Core Four

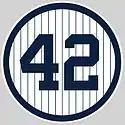
The Yankees retired Rivera's uniform number on September 22, 2013, making him the first active Yankee player to be honored in this way.

Rivera had hinted during 2012 spring training that the 2012 season would be his last, and confirmed that his decision was "irrevocable." He intended to reveal his decision at the end of the year, preferring a low-key departure instead of having a farewell tour across MLB stadiums. However, he reversed his decision after tearing his anterior cruciate ligament (ACL) and part of his meniscus while shagging fly balls on May 3, 2012. This prematurely ended his season, and though there were fears that this could potentially be a career-ending injury, he stated that he would return, declaring that he was "not going down like this."